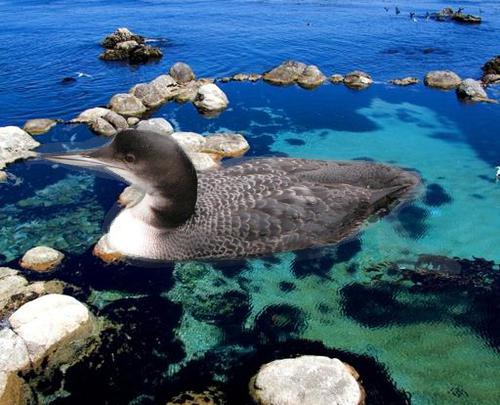
Bird species: Pacific_Loon
Bird type: waterbird
Background: water